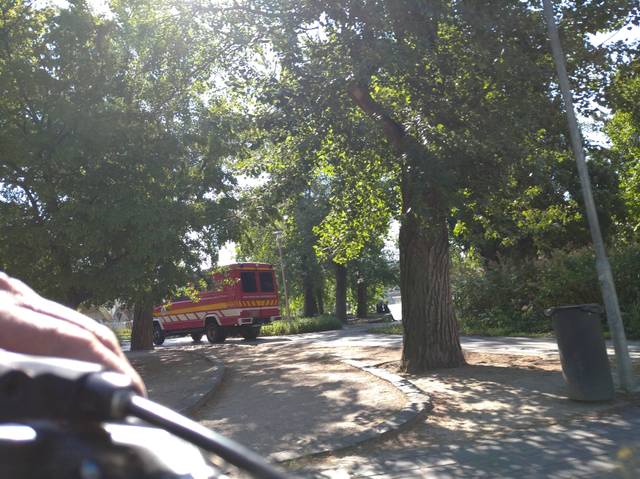
Region: Hungary
Coordinates: 47.537, 19.054